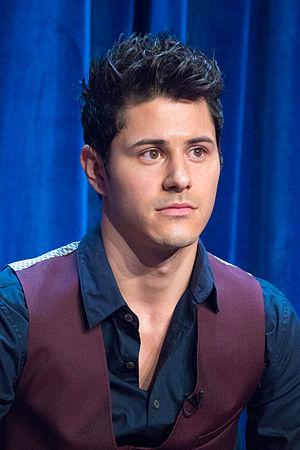
Faking It ou Jouer le jeu au Québec est une série télévisée américaine de comédie en 38 épisodes de 22 minutes créée par Dana Min Goodman et Julia Wolov, développée par Carter Covington et diffusée entre le 22 avril 2014 et le 17 mai 2016 sur MTV.
Michael J. Willett, né le 11 septembre 1989 à Fresno, est un musicien et acteur américain. Il a joué Lionel dans United States of Tara et Tanner dans G.B.F. mais il est principalement connu pour son rôle de Shane Harvey dans la série télévisée Faking It, diffusée sur MTV.